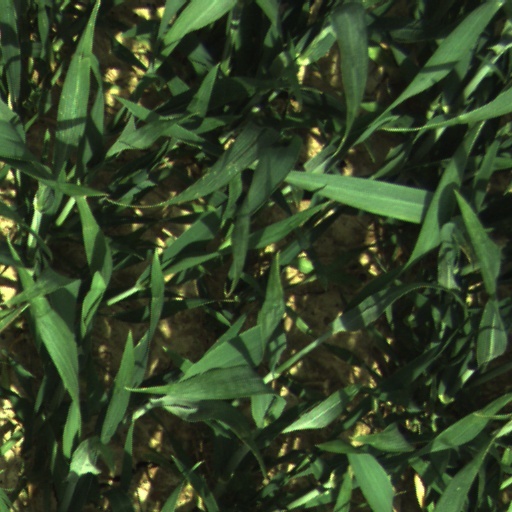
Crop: wheat